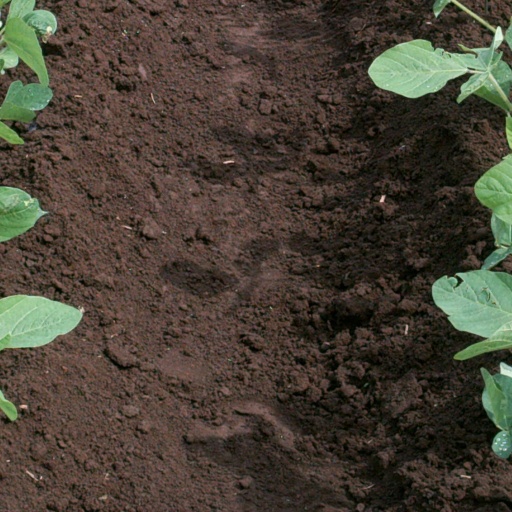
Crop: soybean